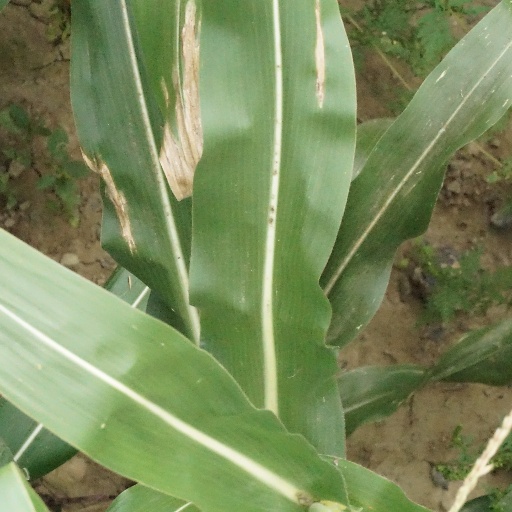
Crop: maize; corn